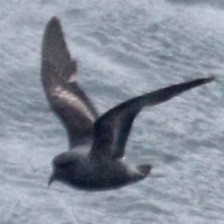
Species: ASHY STORM PETREL
Scientific name: OCEANODROMA HOMOCHROA